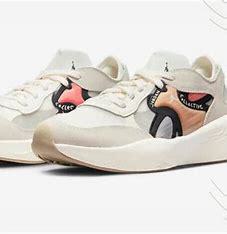
Brand: Jordan
Model: Delta 3